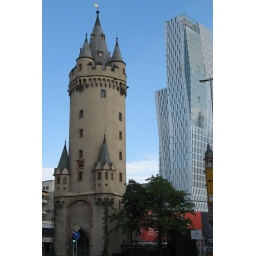
A 15th century guard tower from the old city wall, with a modern building in the background.